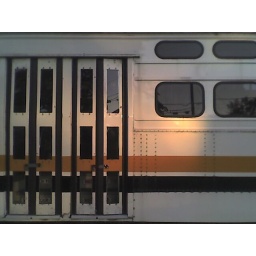
side doors of an old PCC car trolley on display in bethel park on the way from south park.